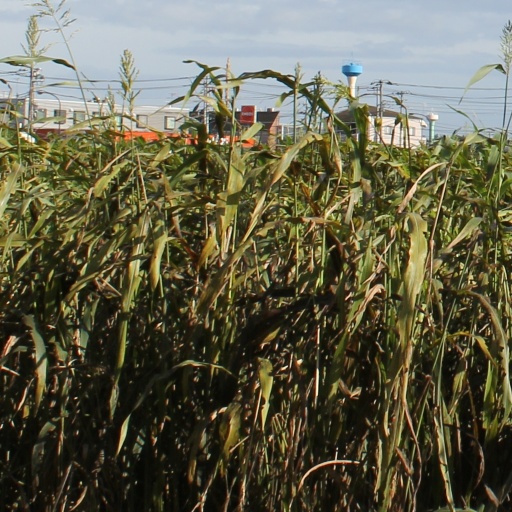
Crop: sorghum